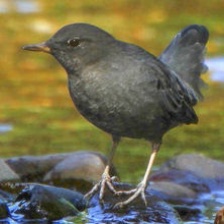
Species: AMERICAN DIPPER
Scientific name: CINCLUS MEXICANUS